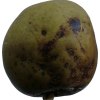
Label: pear